5th century in Lebanon

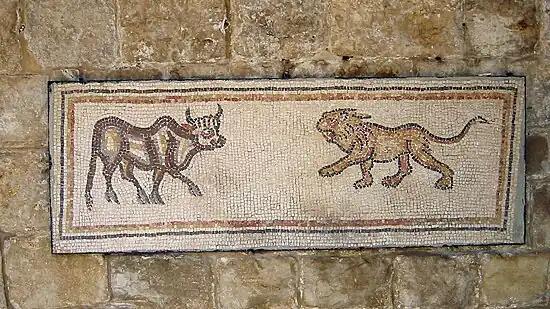
5th century bull mosaic in the Beiteddine palace.

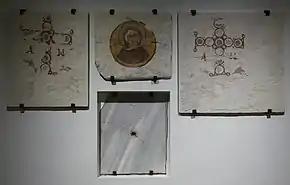

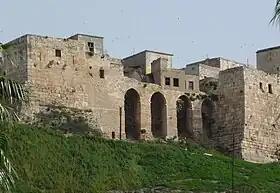
View of the Qalaat al-Madiq fortress, 2010

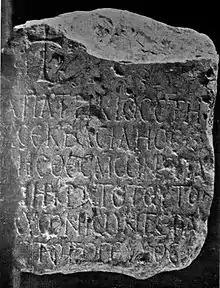
Limestime statue base with ancient Greek inscription mentioning Patricius, a well known jurist who taught in the law school of Berytus. The base was unearthed in 1906 in Beirut. Has disappeared since 1925.

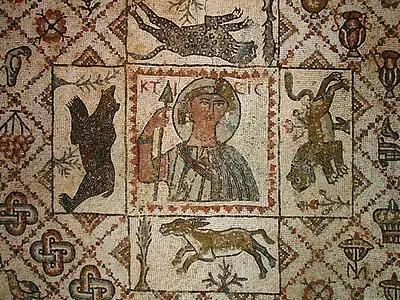
5th century mosaic of the goddess Ktisis from the Beiteddine Palace.

The ecclesiastical administration paralleled the political, but with some differences. When the province was divided , Damascus, rather than Emesa, became the metropolis of Phoenice II. Both provinces belonged to the Patriarchate of Antioch, with Damascus initially outranking Tyre, whose position was also briefly challenged by the see of Berytus ; after 480/1, however, the Metropolitan of Tyre established himself as the first in precedence ("protothronos") of all the Metropolitans subject to Antioch.